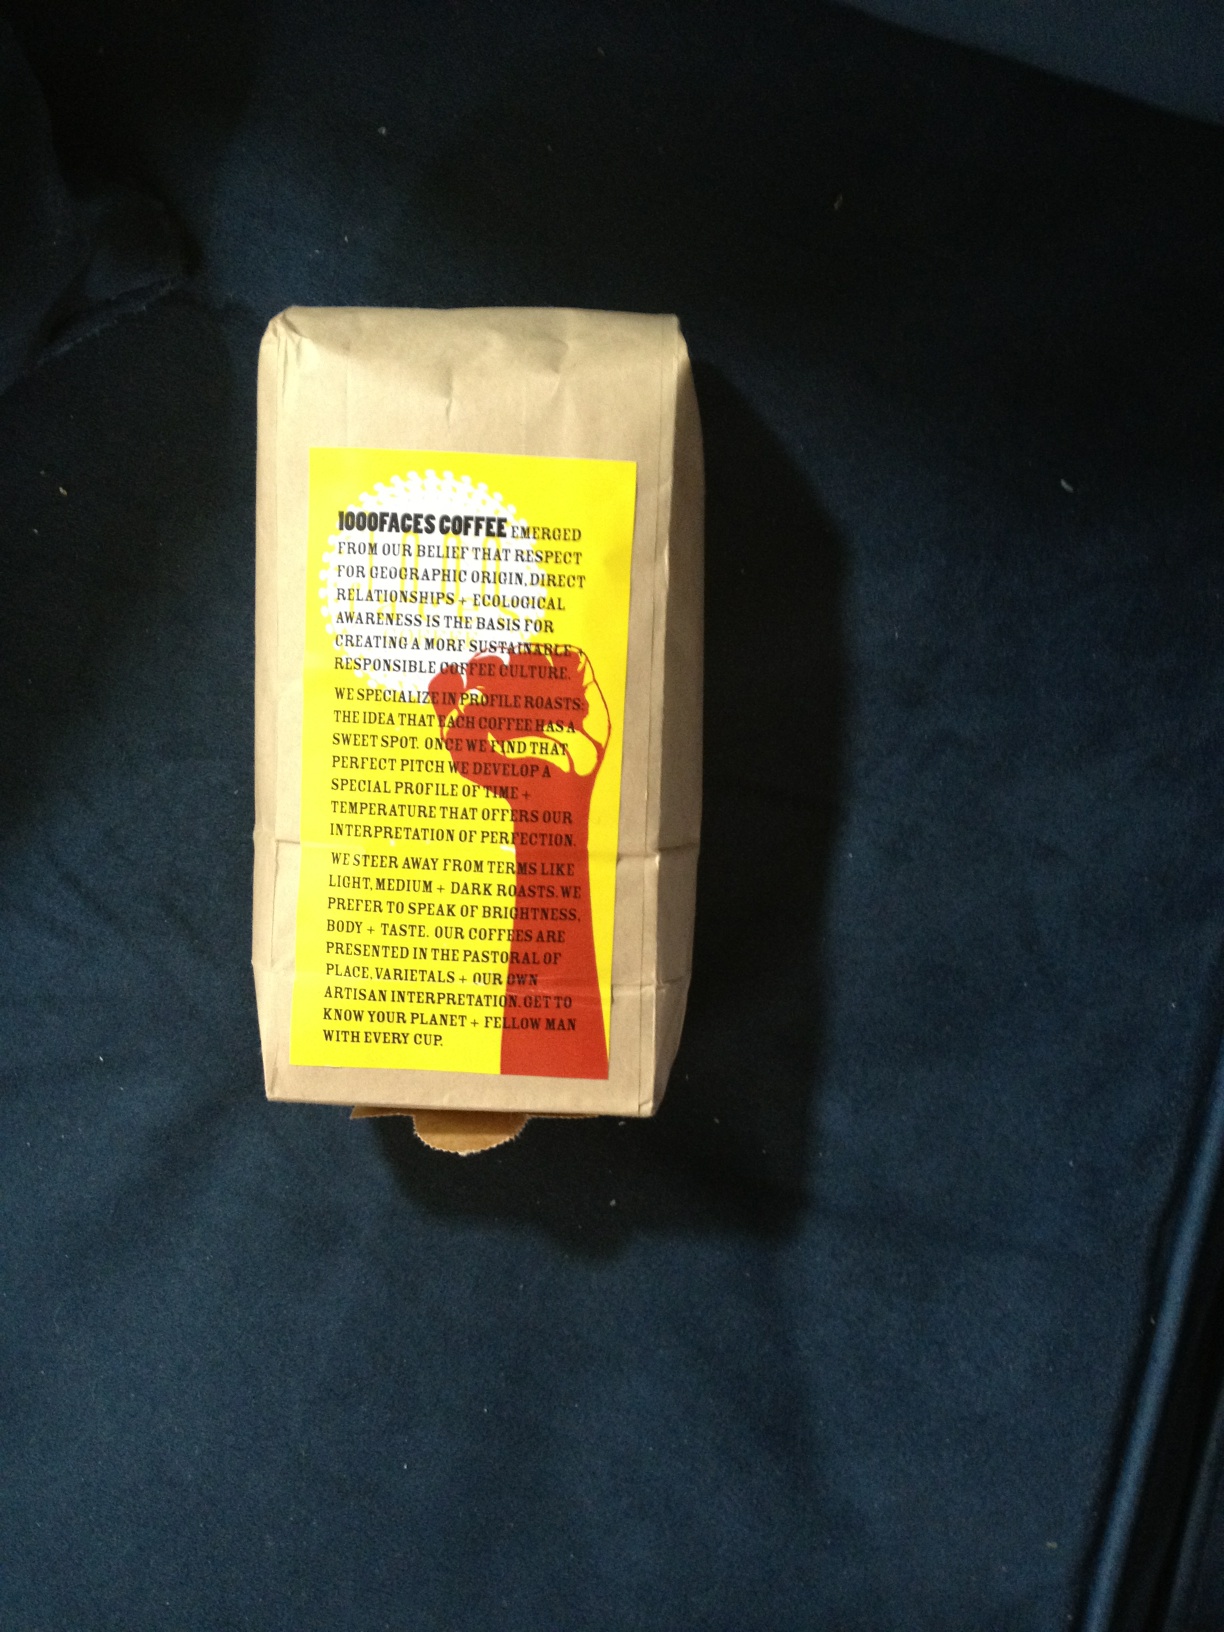Question: Could you tell me the flavor of this coffee please? I might have the wrong side. Thank you.
Answer: unanswerable